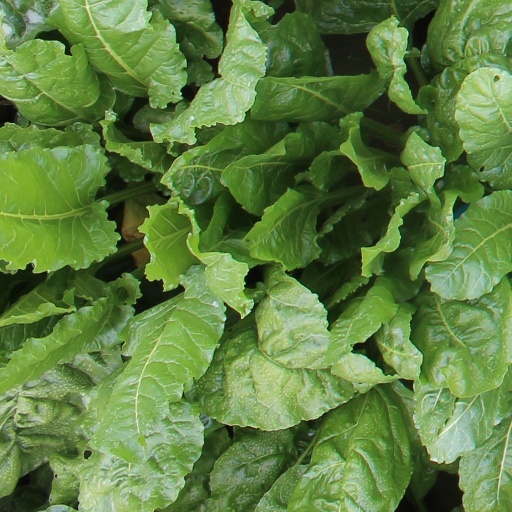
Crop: sugar beet